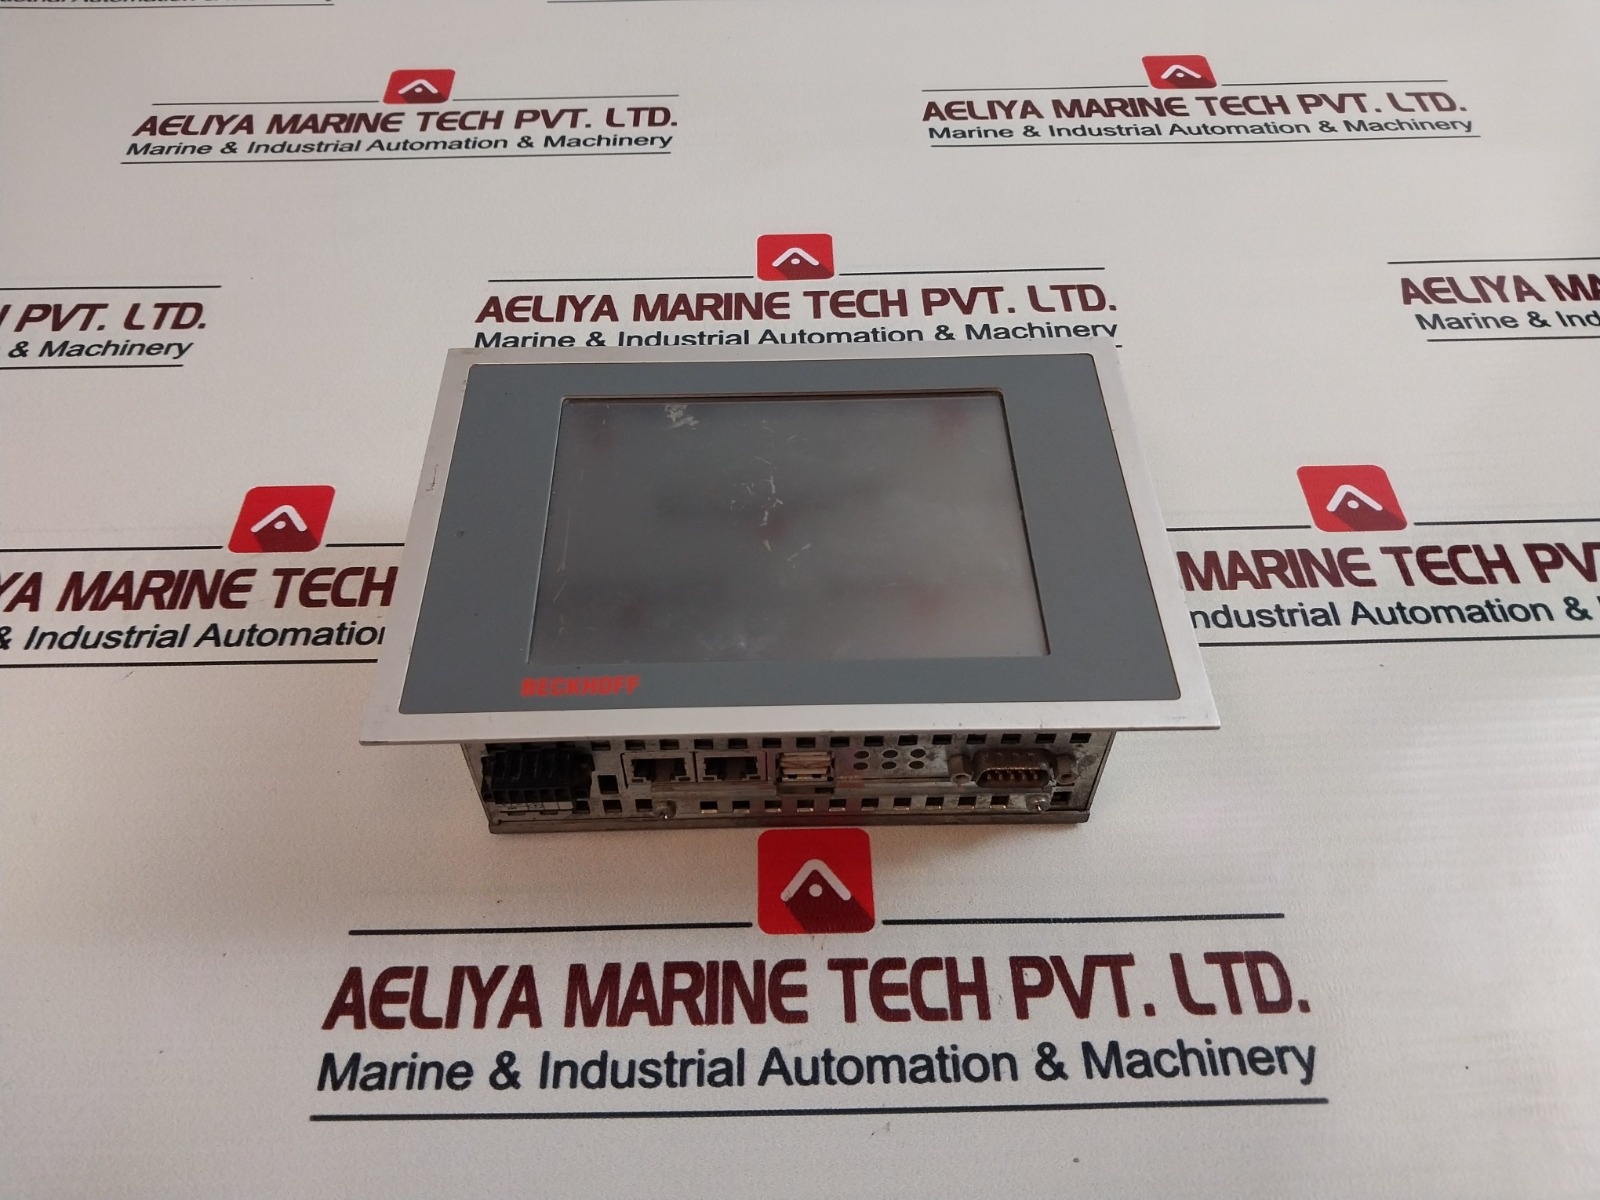
Beckhoff CP6607-0001-0000 Touch Screen Panel Digitzie 5.7 Inch 24 VDC
Beckhoff Cp6607-0001-0000 Touch Screen Panel Digitzie 5.7 Inch 24 Vdc Beckhoff Automation Gmbh Cp6607-0001-0000 Display: 5.7" Lt057Ac47100 Led Touchscreen: 5.7" Elo Accutouch Mainboard: Cb3010-0011 Cpu: Ixp 420 533Mhz On-board Flash: 16Mb Flash Ram Memory: 2X64Mb Ram Mini Pci: C9900-r230 128Kb Novram Power Supply: 24V Dc Mac1: 000105089165 Mac2: 000105089166 Made In Germany Weight: 1.160 Kg
Brand: Beckhoff
Category: Electronics > Electronics Accessories > Computer Components > Input Devices > Touchpads